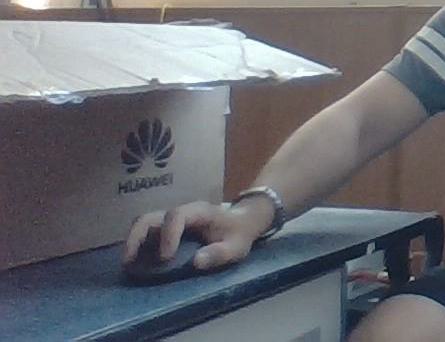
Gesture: no_gesture